Maine-et-Loire's 2nd constituency

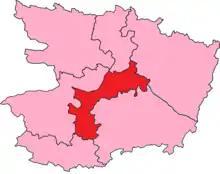
Maine-et-Loire's 1st Constituency shown within Maine-et-Loire

The 2nd constituency of Maine-et-Loire (French: "Deuxième circonscription de Maine-et-Loire") is a French legislative constituency in the Maine-et-Loire "département". Like the other 576 French constituencies, it elects one MP using a two round electoral system.